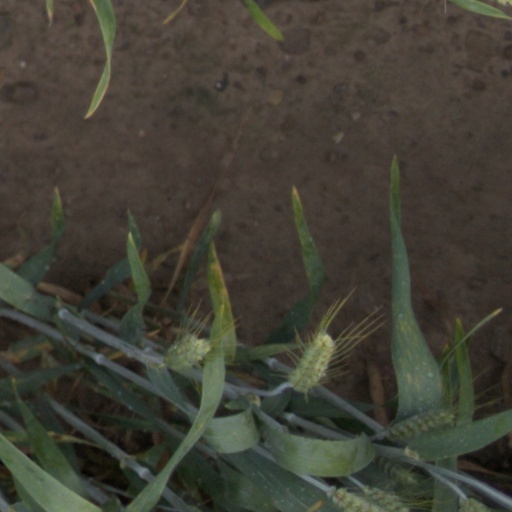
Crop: wheat